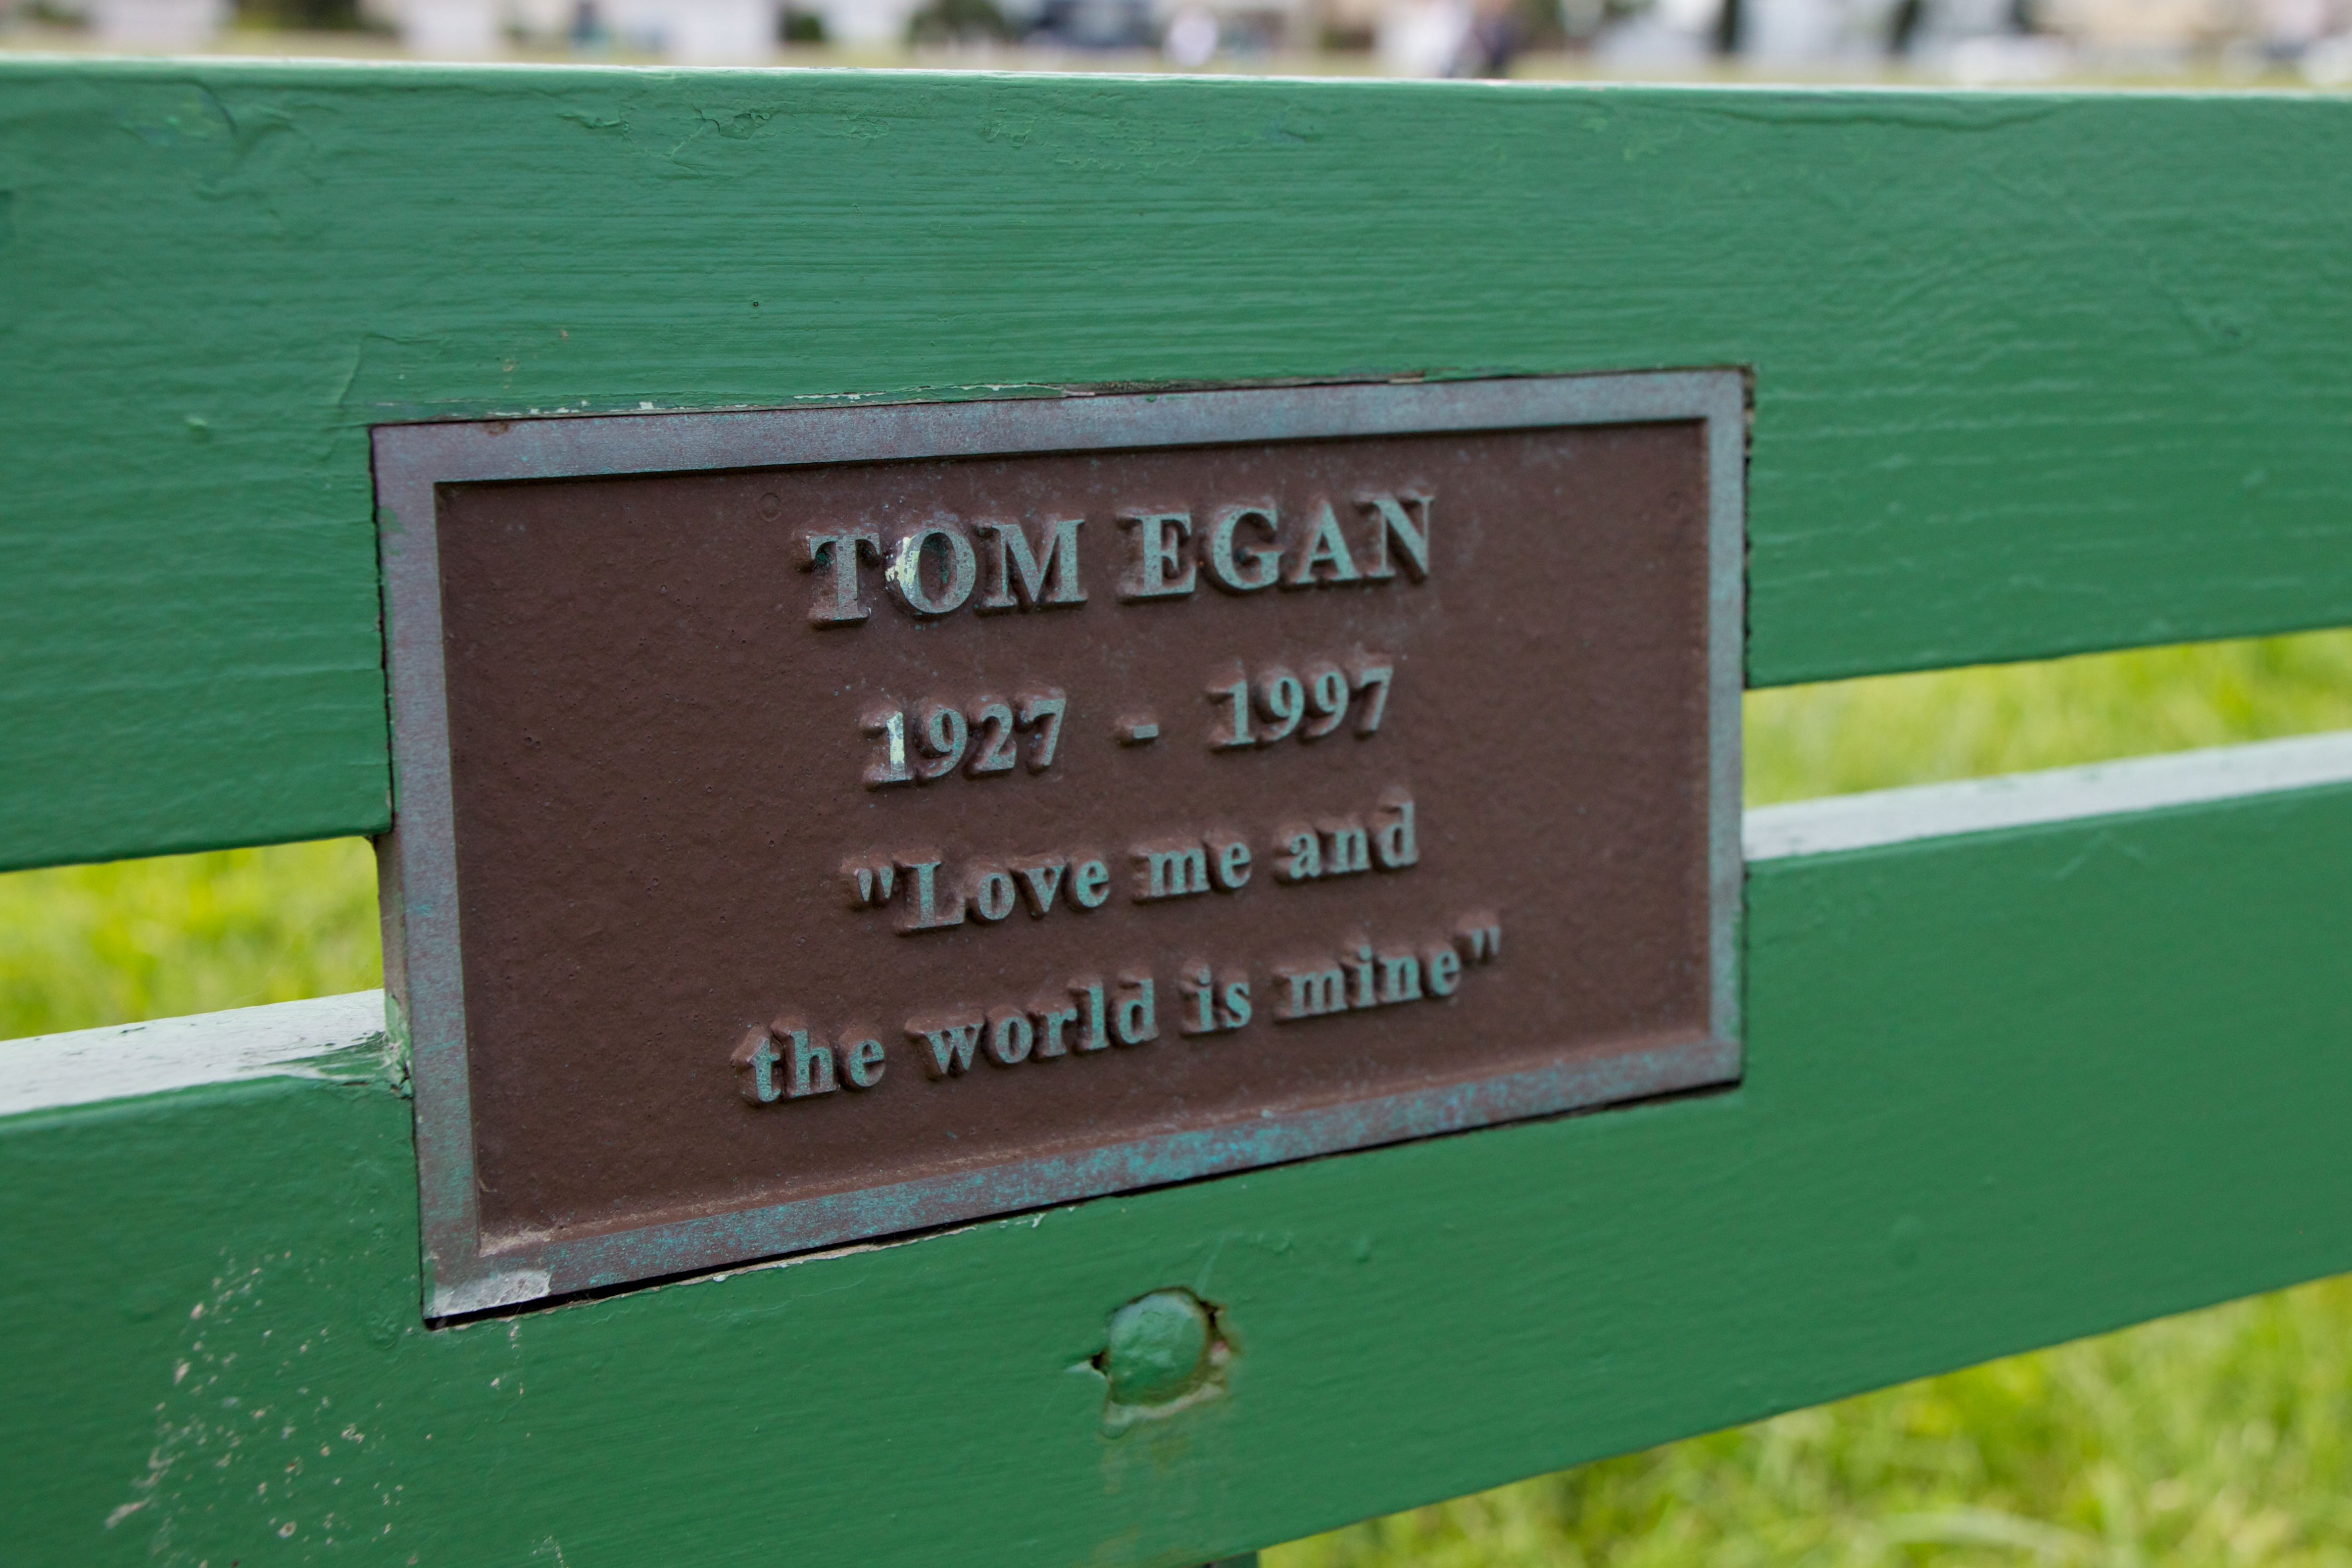
grass, lawn, number, sign, green, color, street sign, signage, stadium